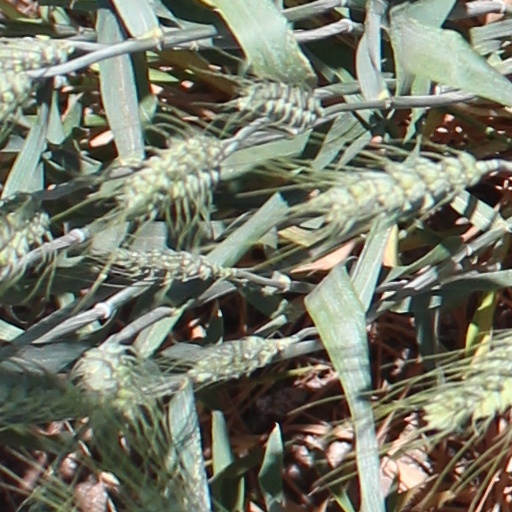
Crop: wheat